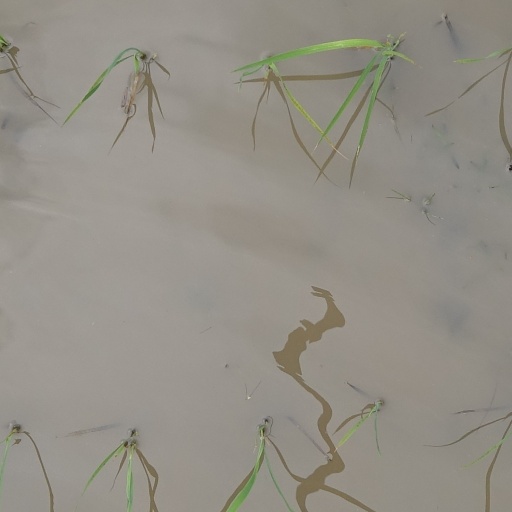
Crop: rice